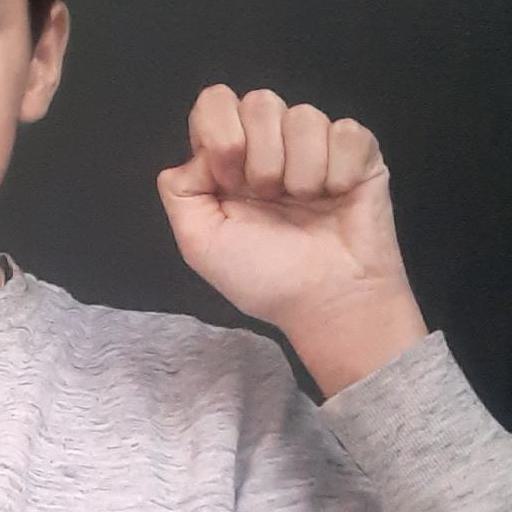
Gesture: fist